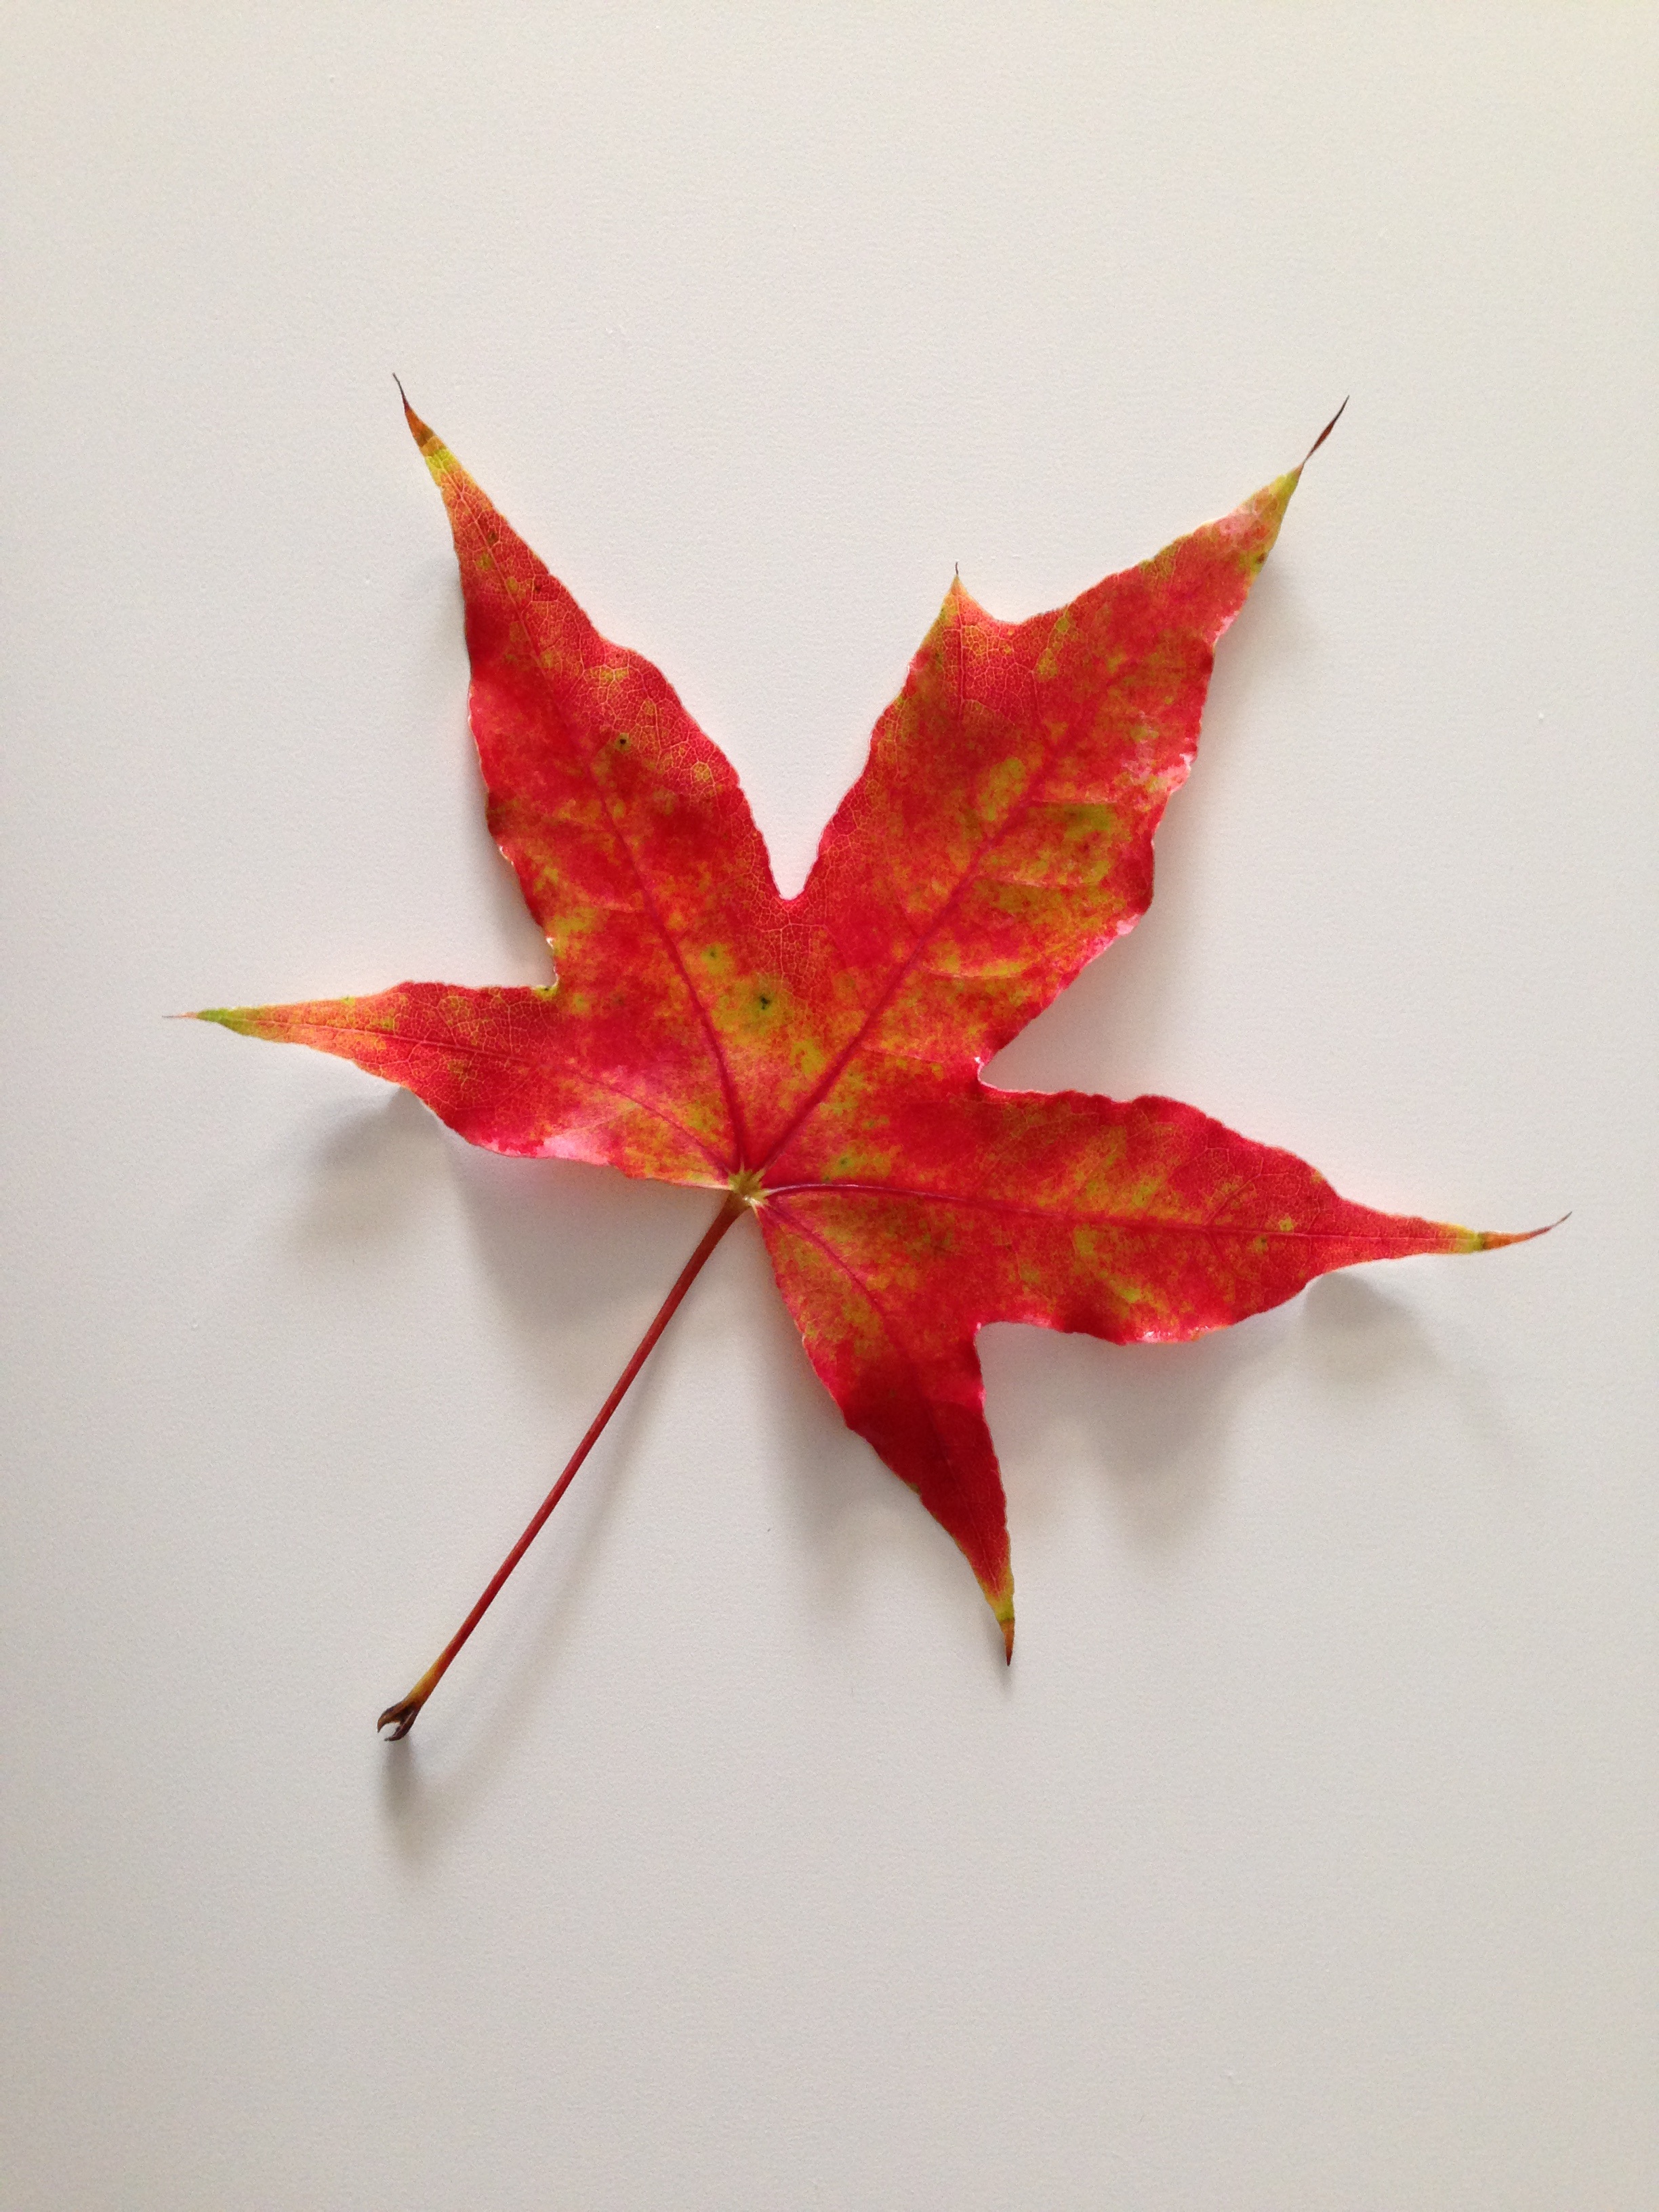
tree, branch, plant, leaf, flower, petal, red, produce, autumn, season, maple tree, twig, maple leaf, maple leaves, macro photography, the leaves, flowering plant, woody plant, land plant